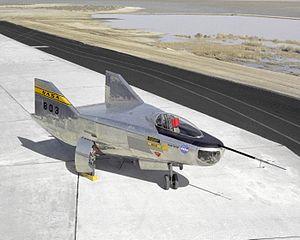
Le Northrop M2-F2 était l'un des cinq concepts américains d'avions lourds à corps portant conçus au centre de recherches en vol de la NASA à Edwards, de juillet 1966 à mai 1967, afin d'étudier et valider une technique permettant de ramener en sécurité un véhicule à faible finesse conçu pour effectuer une rentrée atmosphérique depuis l'espace.